Mach 2 (film)

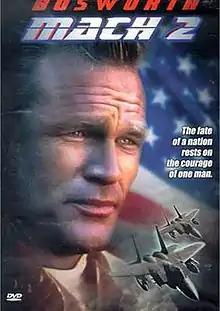
Film poster

Mach 2 is a 2001 American direct-to-video action disaster thriller film directed by Fred Olen Ray.